Vijay (actor)

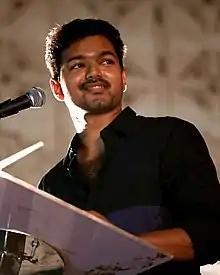
Vijay in 2014

In late 2007, Vijay starred in the romantic thriller film "Azhagiya Tamil Magan", where he portrayed a dual role for the first time in his career. He played the roles of both protagonist and antagonist. The film was commercially successful outside India. Except the commercially successful, "Kuruvi" in 2008 and "Vettaikaaran" in 2009, his subsequent releases "Azhagiya Tamil Magan" and "Villu" were average successes at domestic box office while continuing to be more successful overseas. Vijay continued to be one of the highest paid actors despite the moderate success of then recently released movies.